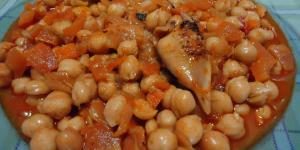
garbanzos con chipirones rellenos